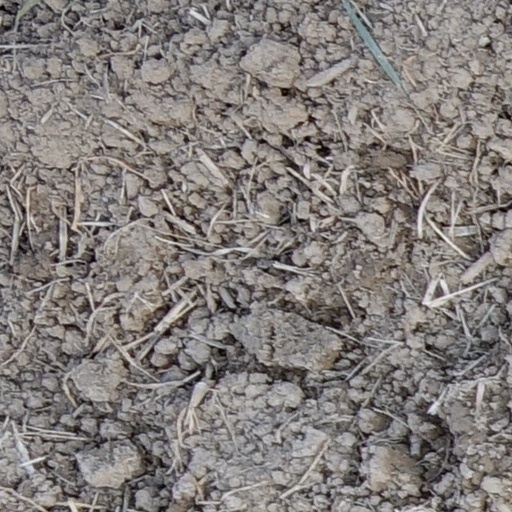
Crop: wheat